Firefighting in Belgium

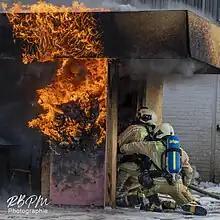
Belgian firefighters performing a firefighting demonstration (2019).

In Belgium organized public fire services are available everywhere in the country. The responsibility to provide general firefighting and rescue services resides with 34 public authorities called 'fire zones', or literally translated 'emergency rescue zones'. The Brussels Capital Region is protected by the Brussels Fire and Emergency Medical Service, which has its own legal status. Together the 34 fire zones and the Brussels Fire and Emergency Medical Service employ about 17,000 firefighters in total according to 2018 figures, and as of 2023 maintain 320 fire stations spread over the entire Belgian territory. In case of emergency, the response of Belgian fire services can be obtained through the 112 emergency telephone number.